One Thousand and One Nights

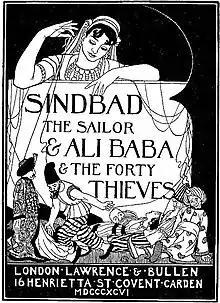
"Sindbad the sailor and Ali Baba and the forty thieves" by William Strang, 1896

The "Nights" were next printed in Arabic in two volumes in Calcutta by the British East India Company in 1814–1818. Each volume contained one hundred tales.